Handley Page Type W

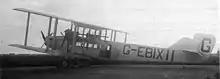

One three-engine W.8f was built with cabin heating (derived from air circulated around the hot engine exhausts).